Anolis

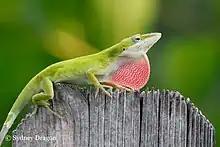
Pink dewlap on an Anolis carolinensis lizard

The first study done on dewlap function was by Mertens (1926). The initial assumption was that the dewlap was flashed as a method of sexual selection, and that the males would use it in order to attract females. It is hypothesized that female "Anolis" lizards are more attracted to males who flash their dewlaps more often, or have more brightly colored dewlaps. This was then challenged by the hypothesis that males flashed their dewlap as a way to threaten other males in the area. During intermale fights, dewlaps are flashed. More currently, many studies have been done on the dewlap as a function for species recognition, with focus on the relationship of the contrast between dewlap color and environment.